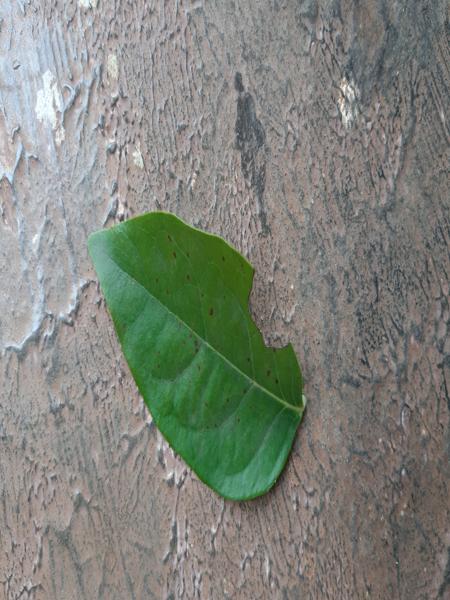
Plant: Amla